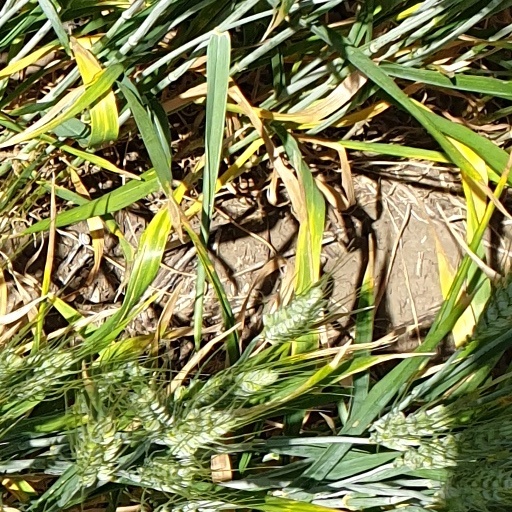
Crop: wheat